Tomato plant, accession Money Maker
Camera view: tilt-top (135 deg); turntable rotation: 0 degrees
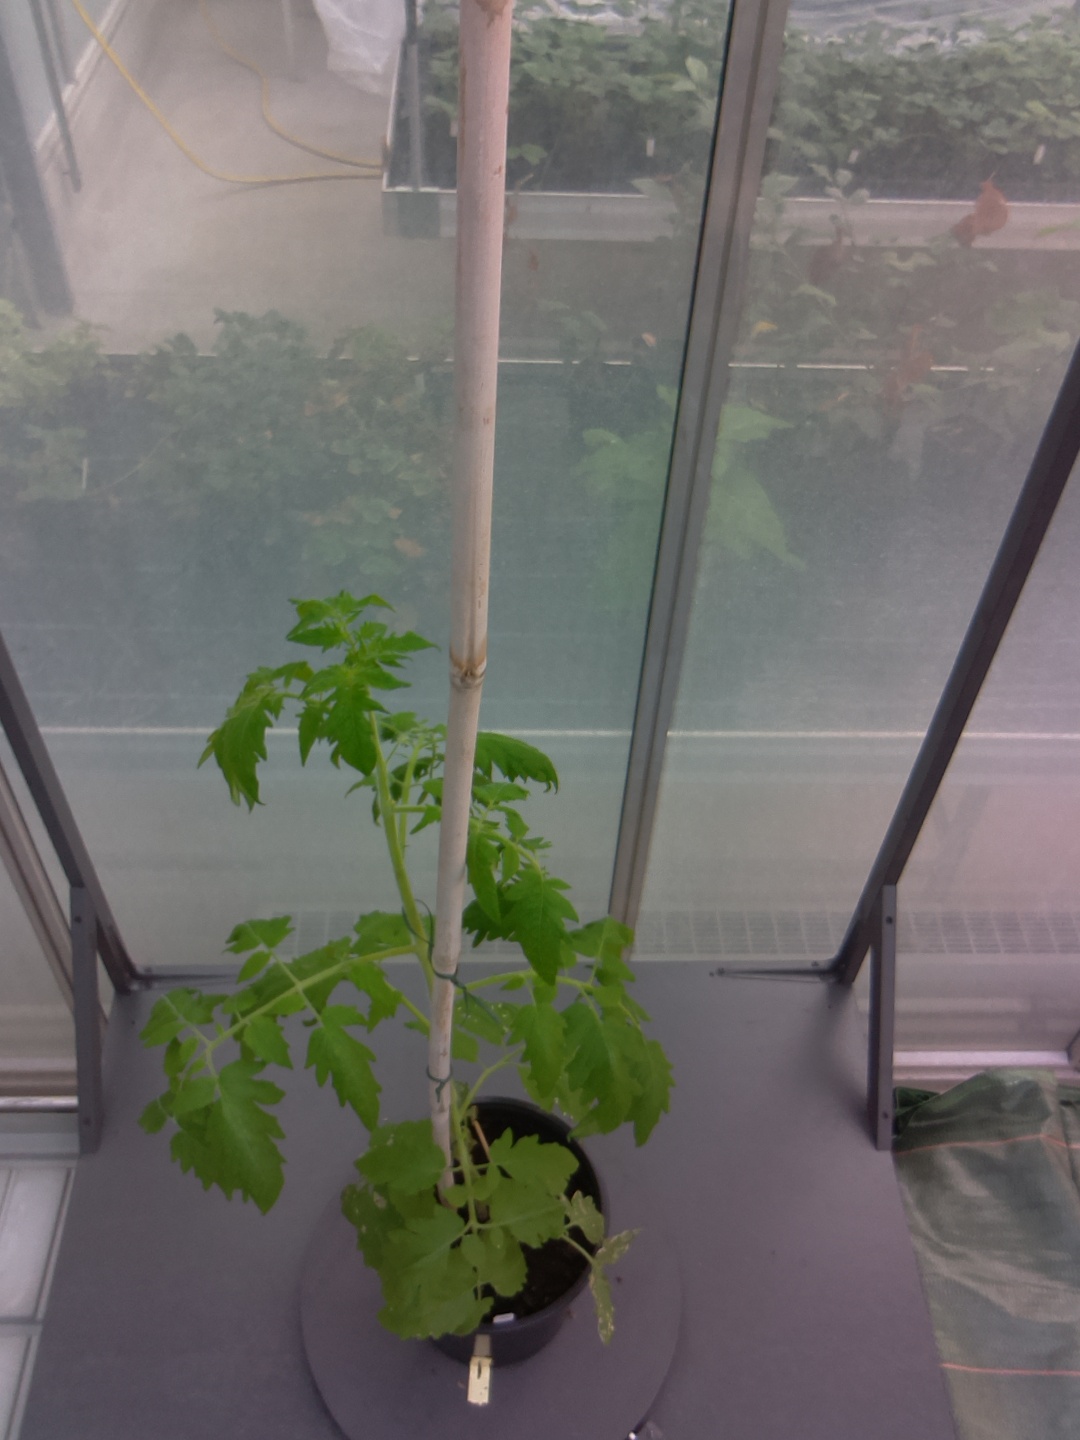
BBCH growth stage 53: 3 inflorescences visible